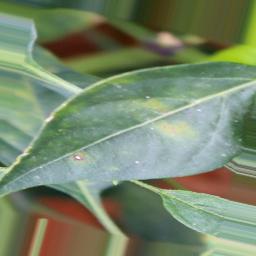
Label: cercospora